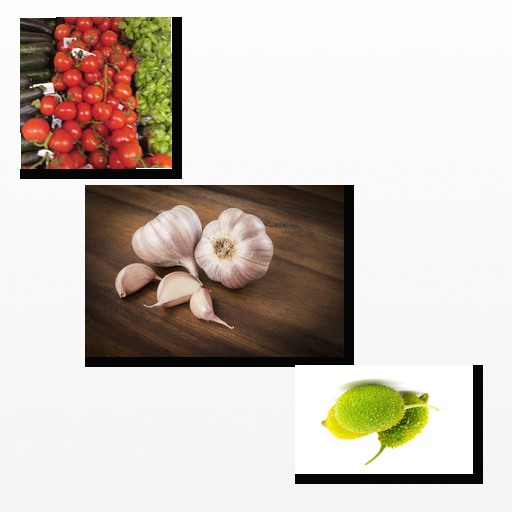
Food items: tomato, garlic, spiny_gourd